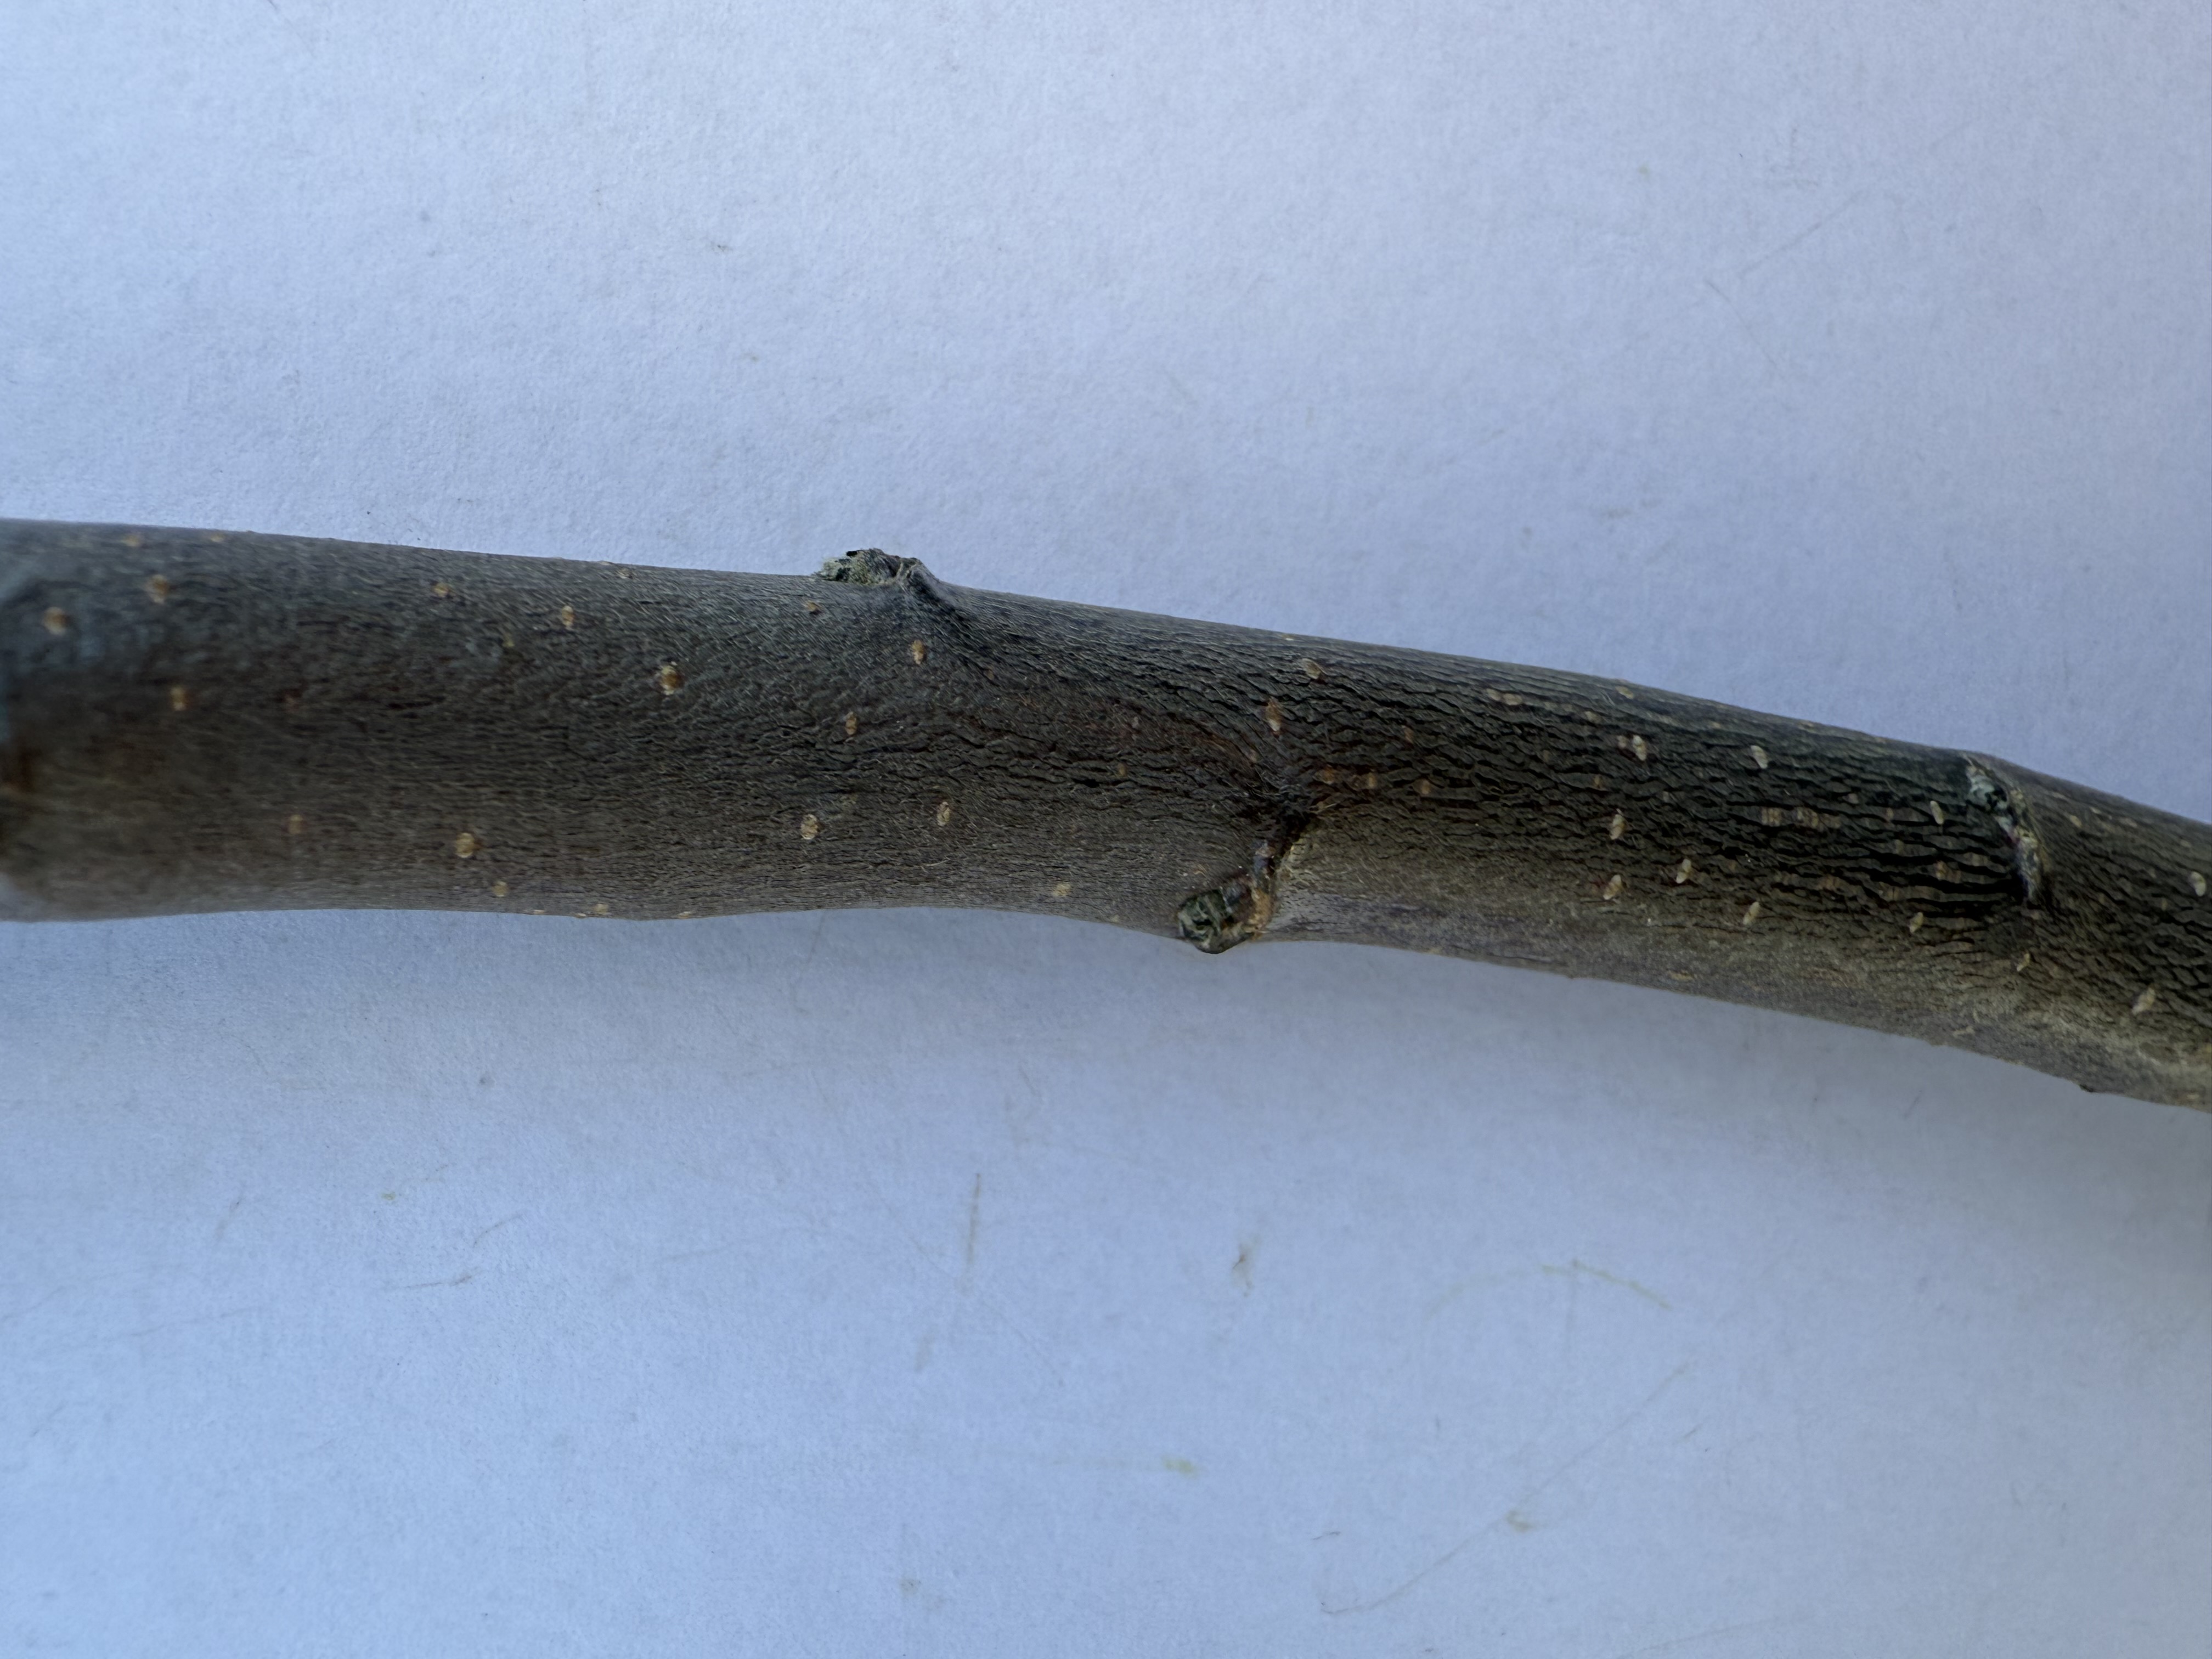
Variety: Redlove Apple